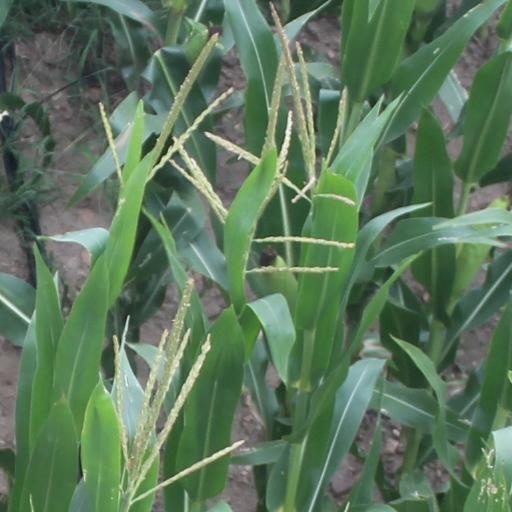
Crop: maize; corn